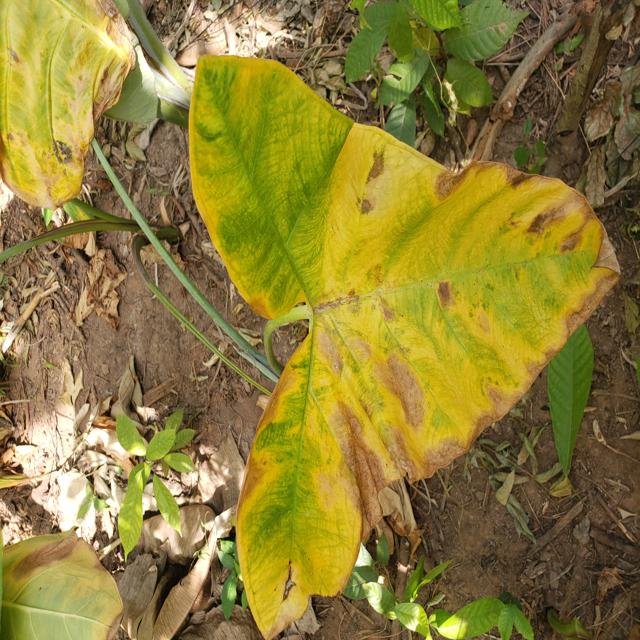
Label: Late_Blight